Joseph Bartenfelder

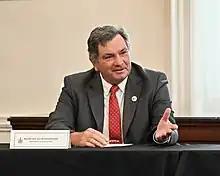
Bartenfelder, 2022

Joseph Bartenfelder (born January 3, 1957) is an American politician and farmer from Maryland. He was appointed Secretary of Agriculture for Maryland by then-Governor-elect Larry Hogan in 2014.